Nelson Street Cycleway

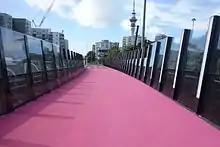
Lightpath / Te Ara I Whiti near the northern end, before continuing to the street section the Nelson Street Cycleway.

The Nelson Street Cycleway is a cycleway (and in some sections, a shared pathway for walking and cycling) in Auckland, New Zealand. The most well-known section of the path is , translated as, and commonly known as Lightpath (also known as the Pink Path). The cycleway then continues on to the Nelson Street arterial road into the City Centre.